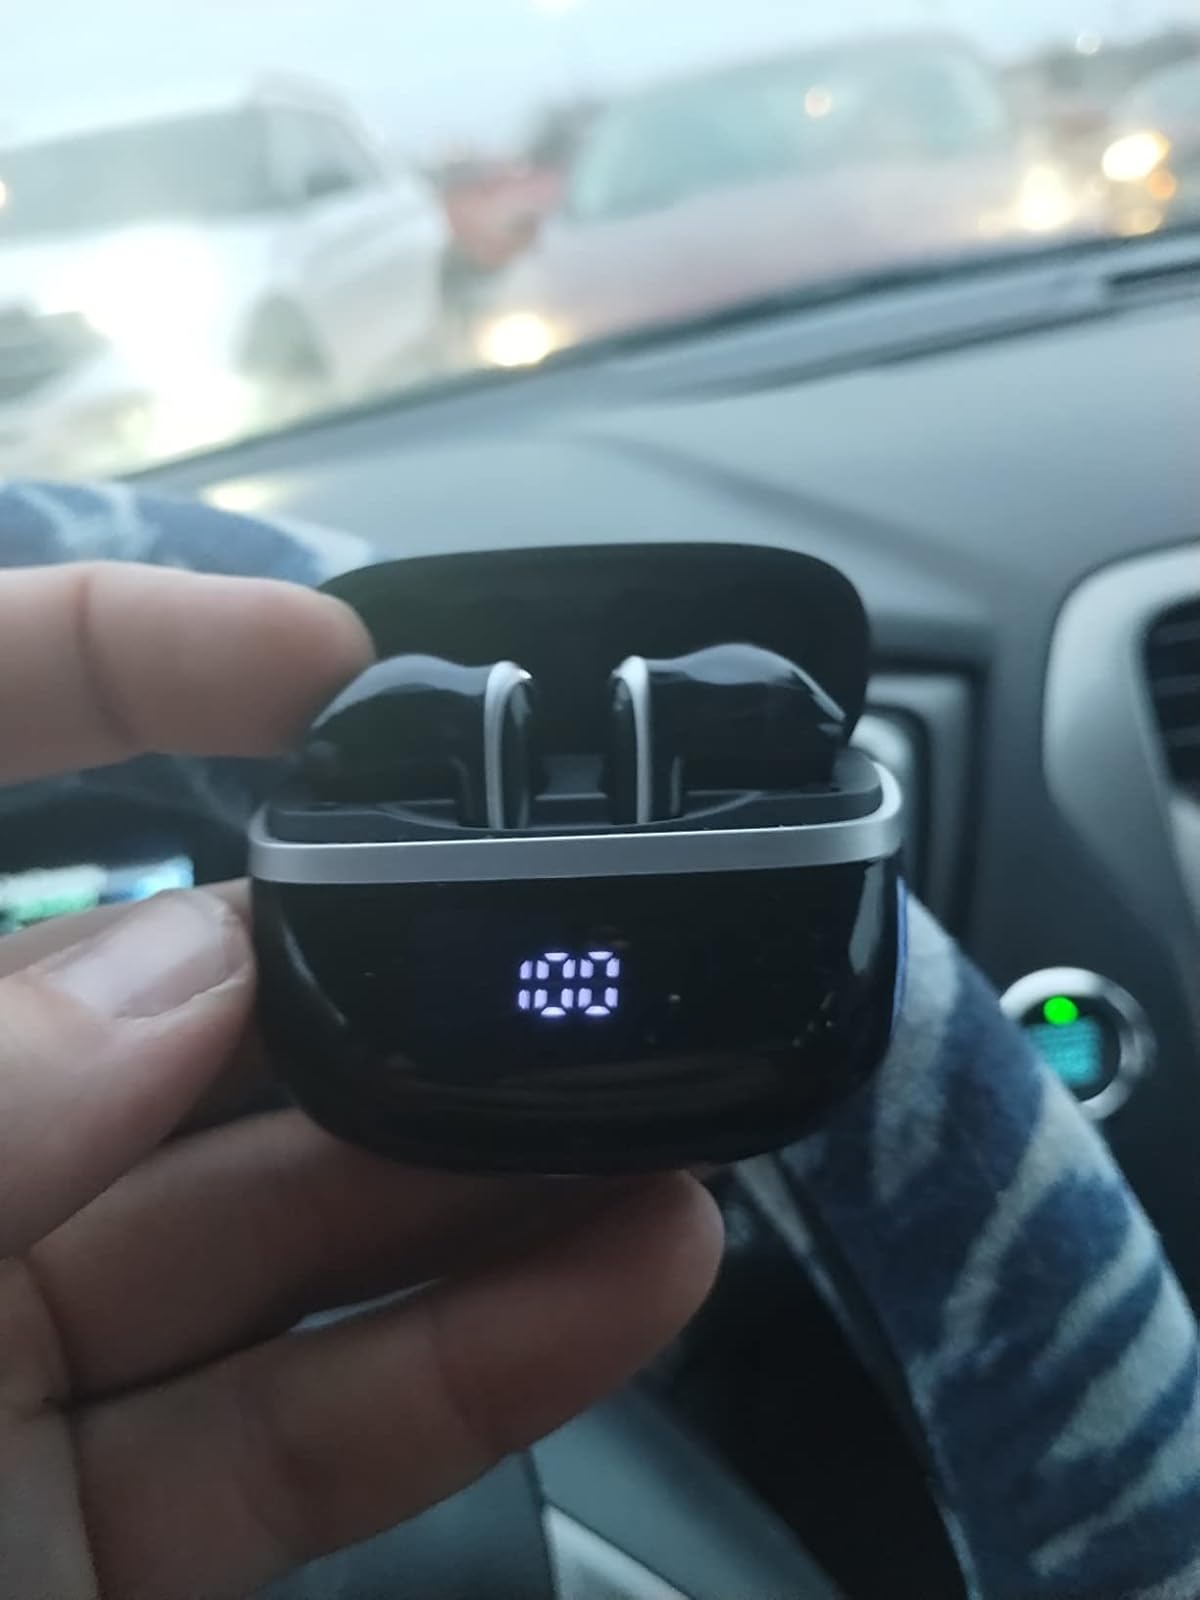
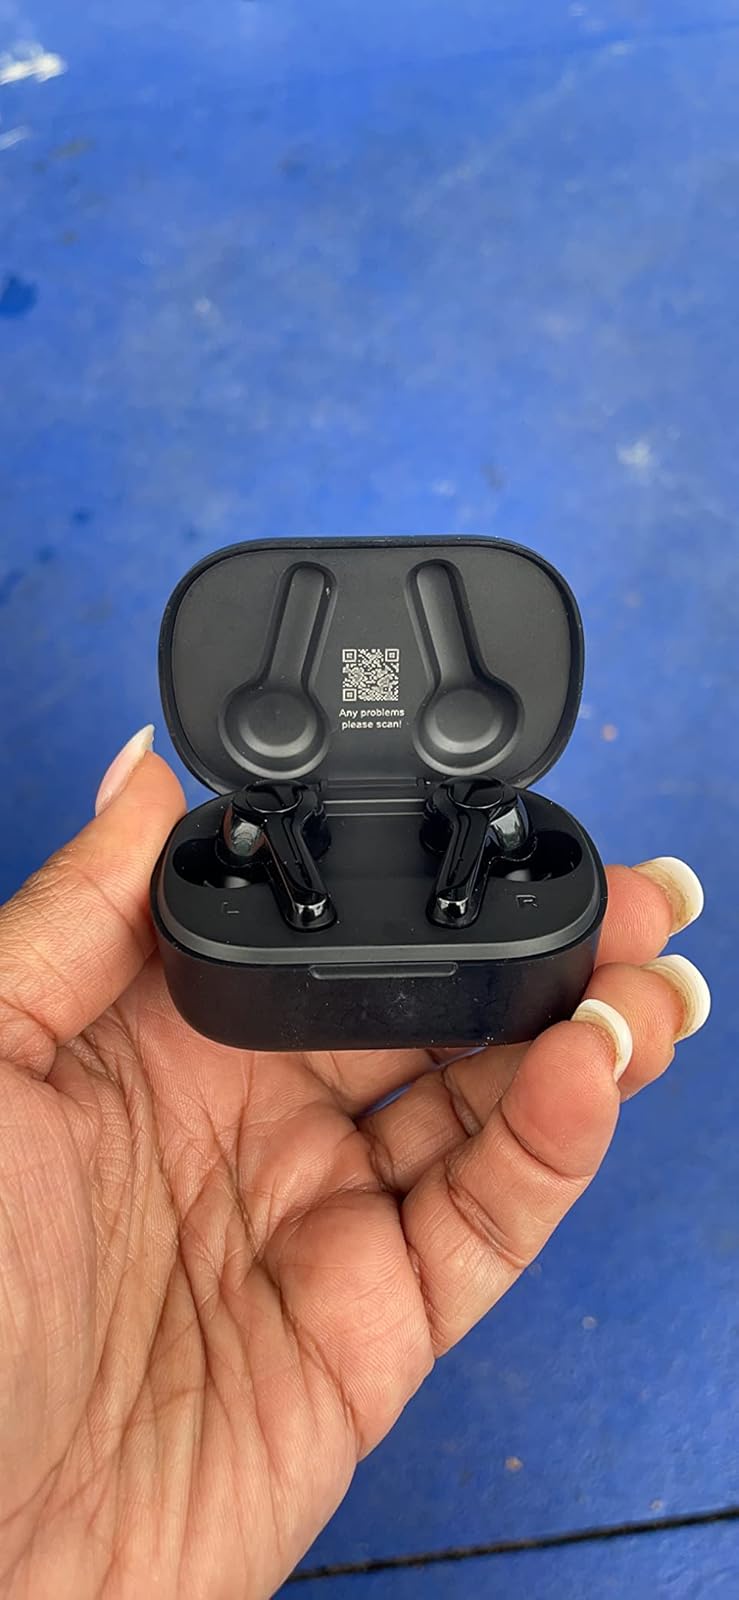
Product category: earbuds
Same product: no